Day of the Dead 2: Contagium

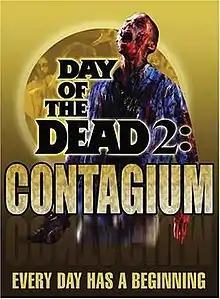
DVD cover

Day of the Dead 2: Contagium is a 2005 horror film written by Ana Clavell and directed by Clavell and James Dudelson, starring Justin Ipock, Laurie Maria Baranyay and John F. Henry III. It was unofficially marketed as a prequel and sequel to 1985's "Day of the Dead". The film was released direct-to-video in the United States on .